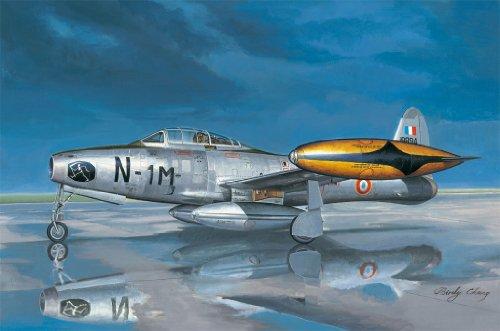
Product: Hobby Boss F-84G Thunderjet Airplane Model Building Kit
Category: Toys & Games | Hobbies | Models & Model Kits | Model Kits | Airplane & Jet Kits
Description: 1/32 Scale Aircraft.
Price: $58.21